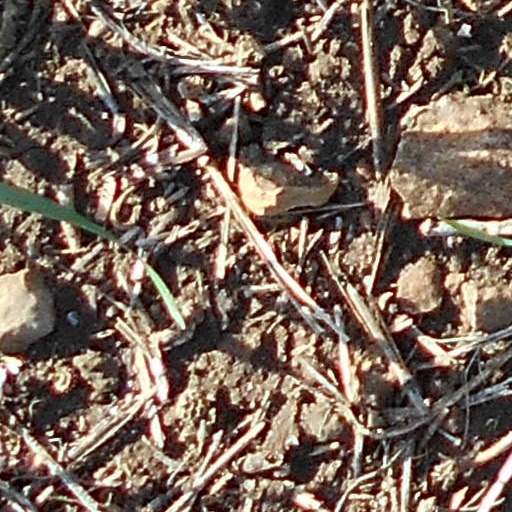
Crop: wheat